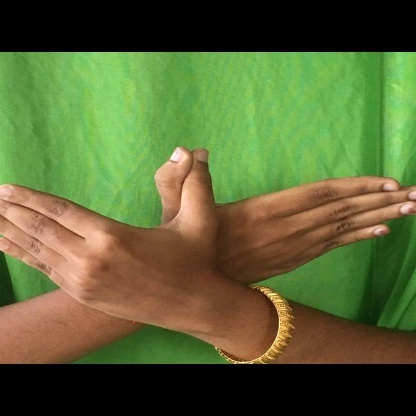
Mudra: Garuda